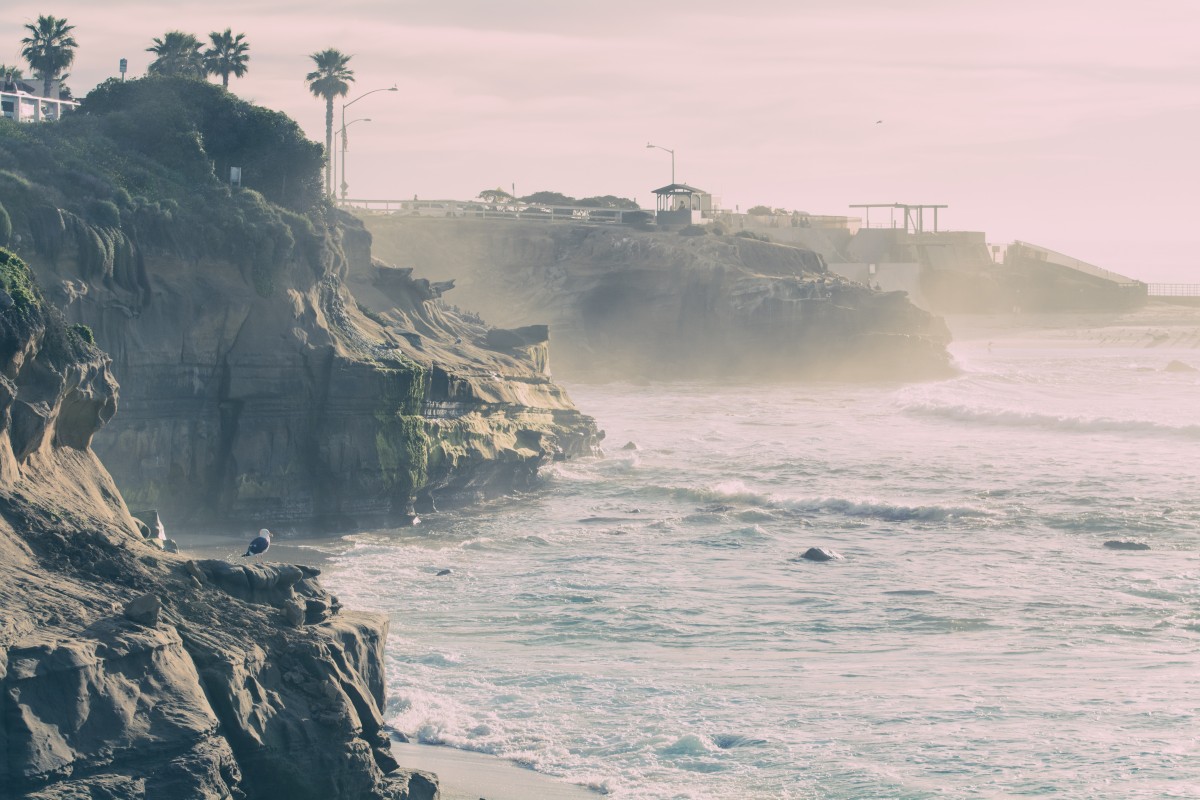
Tags: sea, coast, tree, nature, rock, ocean, shore, cliff, tower, bay, terrain, material, body of water, cape, atmospheric phenomenon